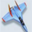
Label: airplane